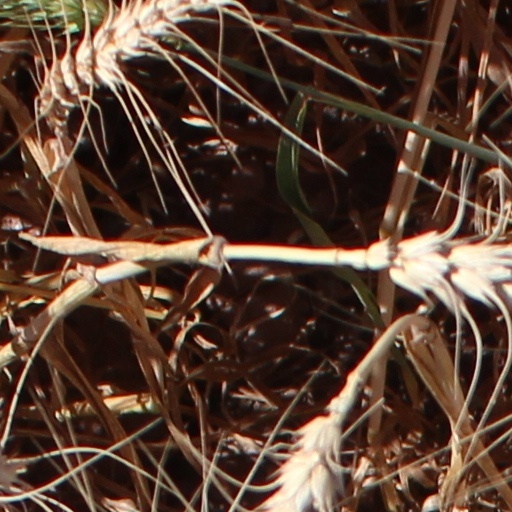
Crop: wheat